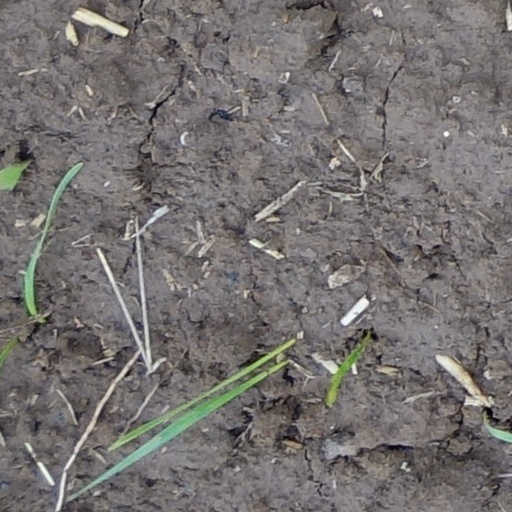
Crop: wheat